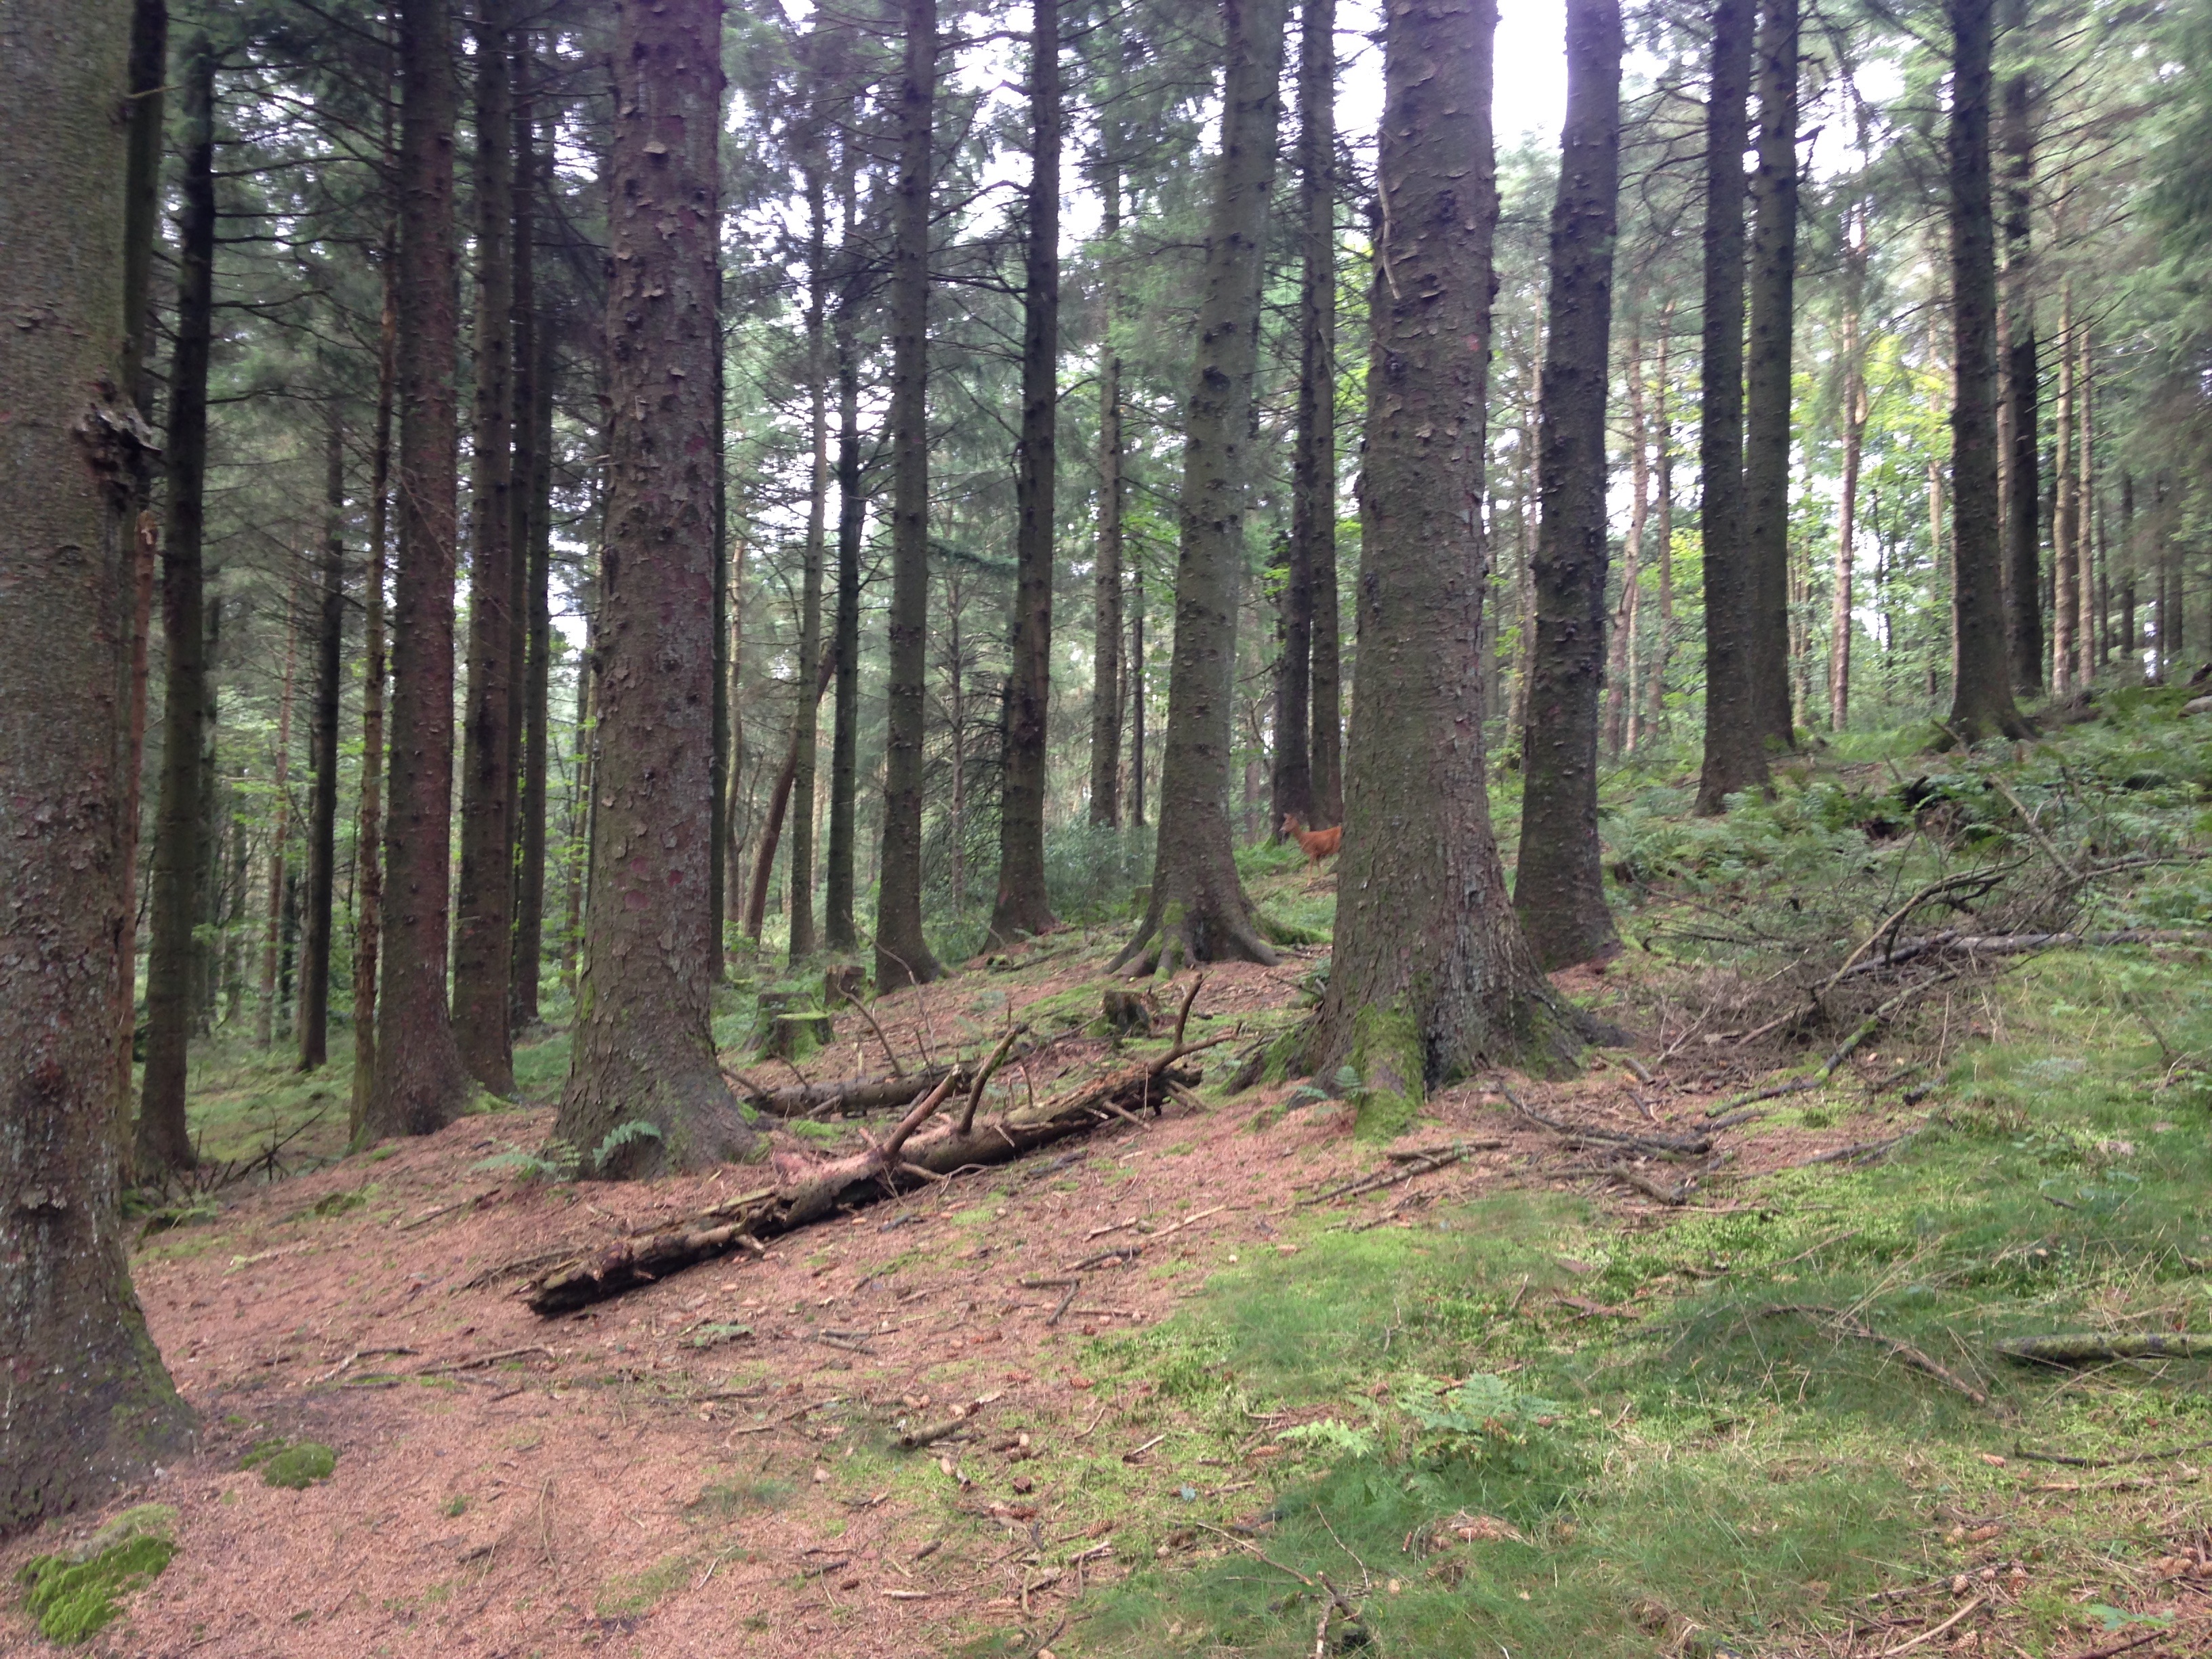
tree, forest, wilderness, plant, trail, meadow, ridge, spruce, deciduous, grove, woodland, habitat, ecosystem, biome, old growth forest, natural environment, woody plant, temperate broadleaf and mixed forest, temperate coniferous forest